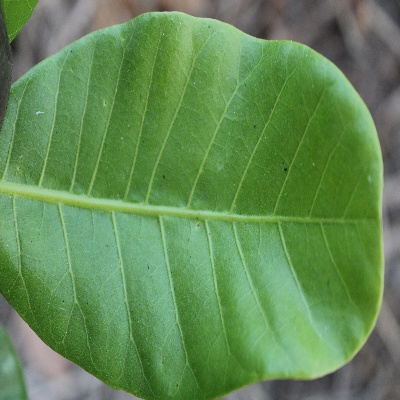
Crop: Cashew
Condition: healthy